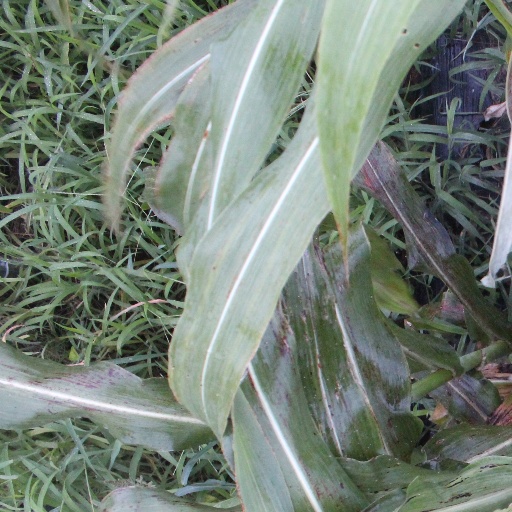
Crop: sorghum